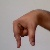
The image shows a hand gesture representing the letter 'Q' in Indian Sign Language.